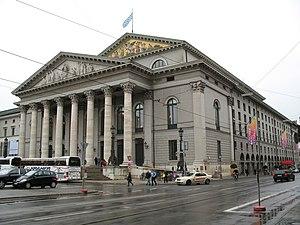
Le Théâtre national à Munich est le lieu de résidence du Bayerische Staatsoper et du Bayerische Staatsballett.